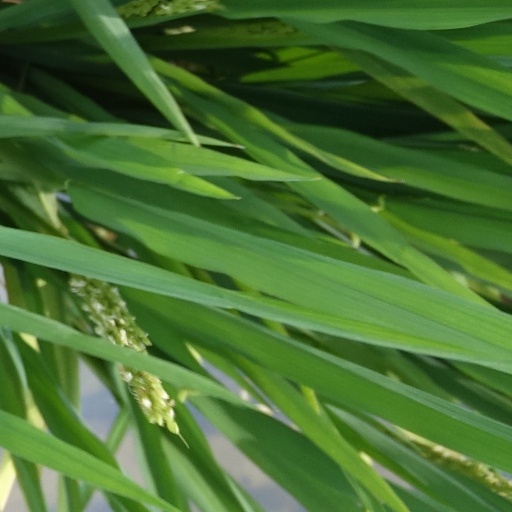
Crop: rice